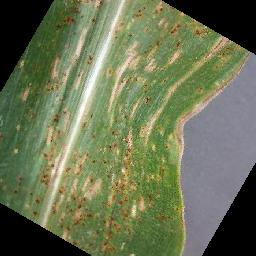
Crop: corn
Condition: (maize)_cercospora_spot_gray_spot